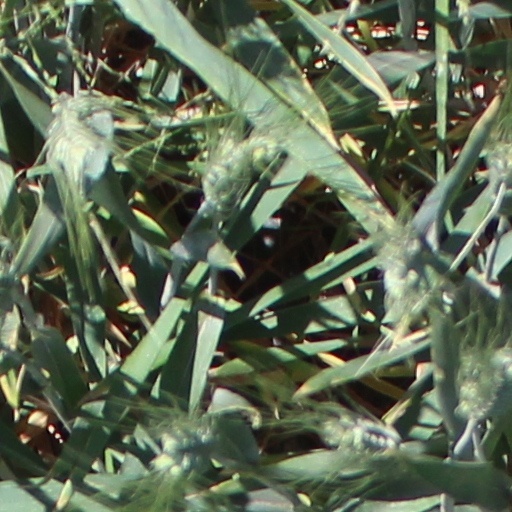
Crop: wheat